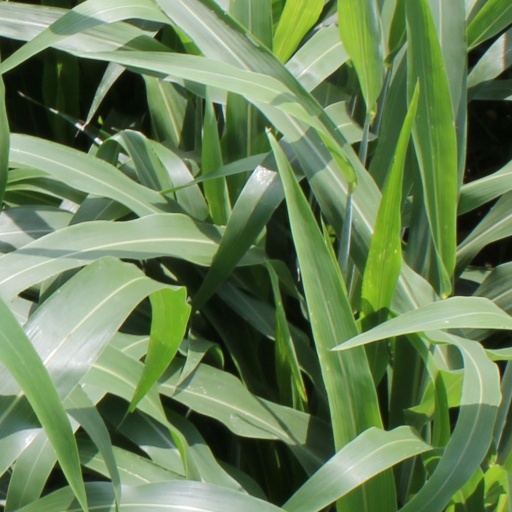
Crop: sorghum